Transgender sex workers

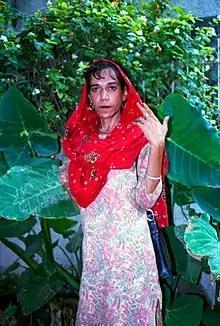
A hijra sex worker

Transgender sex workers are transgender people who work in the sex industry or perform sexual services in exchange for money or other forms of payment. In general, sex workers appear to be at great risk for serious health problems related to their profession, such as physical and sexual assault, robbery, murder, physical and mental health problems, and drug and alcohol addiction. Though all sex workers are at risk for the problems listed, some studies suggest that sex workers who engage in street-based work have a higher risk for experiencing these issues. Transgender sex workers experience high degrees of discrimination both in and outside of the sex industry and face higher rates of contracting HIV and experiencing violence as a result of their work. In addition, a clear distinction needs to be made between consensual sex work and sex trafficking where there is a lack of control and personal autonomy.